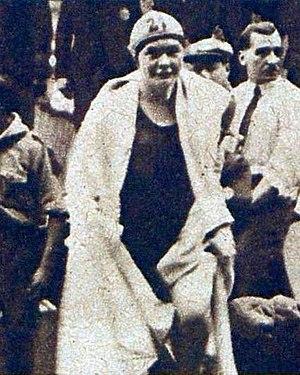
Marguerite Ledoux, victorieuse de la Traversée de Paris à la nage en 1928.
Marguerite Ledoux est une nageuse française née en 1908.